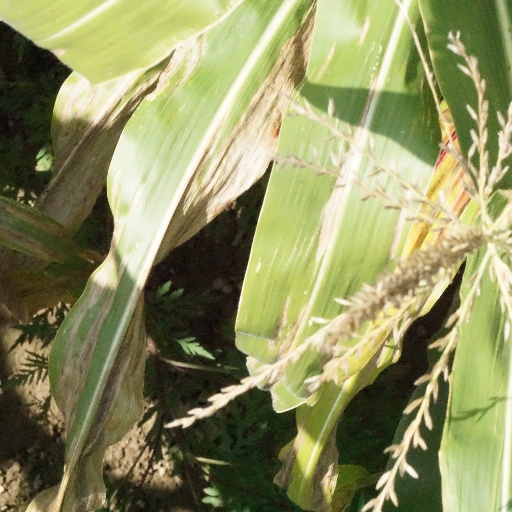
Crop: maize; corn